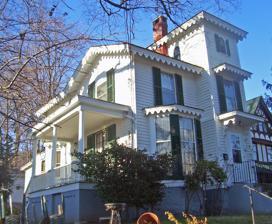
Building: House at 365 Main Street
Country: United States of America
Year built: 1865
Historic house in New York, United States United States historic place House at 116 Main Street U.S. National Register of Historic Places East elevation and south profile, 2008 Show map of New York Show map of the United States Location Highland Falls , NY Nearest city Peekskill Coordinates 41°22′21″N 73°57′51″W / 41.37250°N 73.96417°W / 41.37250; -73.96417 Built 1865 Architectural style Italian Villa MPS Hudson Highlands MRA NRHP reference No. 82001221 Added to NRHP November 23, 1982 The house at 365 Main Street , formerly 116 Main Street in Highland Falls , New York, United States, is an Italian Villa style building dating to the mid-19th century. It may have originally been built as the rectory for the nearby Church of the Holy Innocents . It is considered the most accomplished house in that style in the village. In 1982 it was listed on the National Register of Historic Places along with over 50 other historic properties in the Hudson Highlands . Building The house is on a small lot on the east side of Main north of Cozzens Avenue, just north of downtown. Across Main and West Point Highway is the Thayer Hotel and other buildings and parking lots associated with the United States Military Academy . To the north is Holy Innocents' current Tudorbethan rectory . Tall trees screen the house slightly from the house on the corner just to the south. More houses are located to the east. The building itself is a two-story clapboard -sided frame structure on a stone foundation . A projecting three-story tower with brick chimney rises from the northeast corner. The main block has a shallow pitched side-gabled roof. A flat-roofed veranda with three Doric columns and a plain rail is on the south. On the west is a sympathetic newer extension, with a similar extension on its own west. Both the main entrance and the window above it have flat-roofed hoods, the lower one supported by console brackets with pendants. A projecting bay window is on the south of the main entrance, with another on the south facade west of the veranda. All rooflines and cornices save the veranda and the hood on the main entrance have a simple cut molding . History The house was built in the 1860s. Its earliest recorded owner is a "J.W." in 1875. In 1891 a map shows it as part of the Holy Innocents' property; its proximity to the current rectory suggests it may have been used in that capacity at that time. At some point later the two rear wings were built. It has remained largely intact otherwise. In the late 20th century, after it had been listed on the National Register, the streets in Highland Falls were renumbered for 9-1-1 purposes and it became 365 Main Street. See also National Register of Historic Places listings in Orange County, New York References